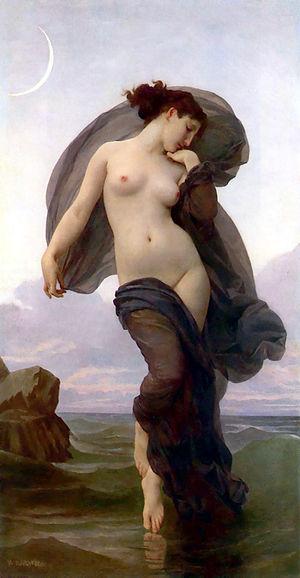
1882 est une année commune commençant un dimanche.